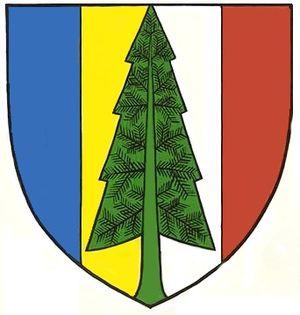
Dorfstetten est une commune autrichienne du district de Melk en Basse-Autriche.